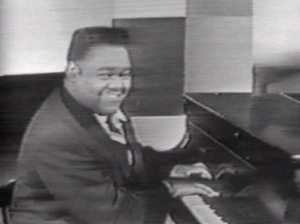
Antoine Dominique Domino Jr., dit Fats Domino, né le 26 février 1928 à La Nouvelle-Orléans et mort le 24 octobre 2017 à Harvey, est un pianiste, chanteur, compositeur, et chef d'orchestre américain de rhythm and blues, l'un des pionniers du rock 'n' roll, auteur du rock Ain't That a Shame et le plus célèbre interprète de la ballade de 1940 Blueberry Hill.